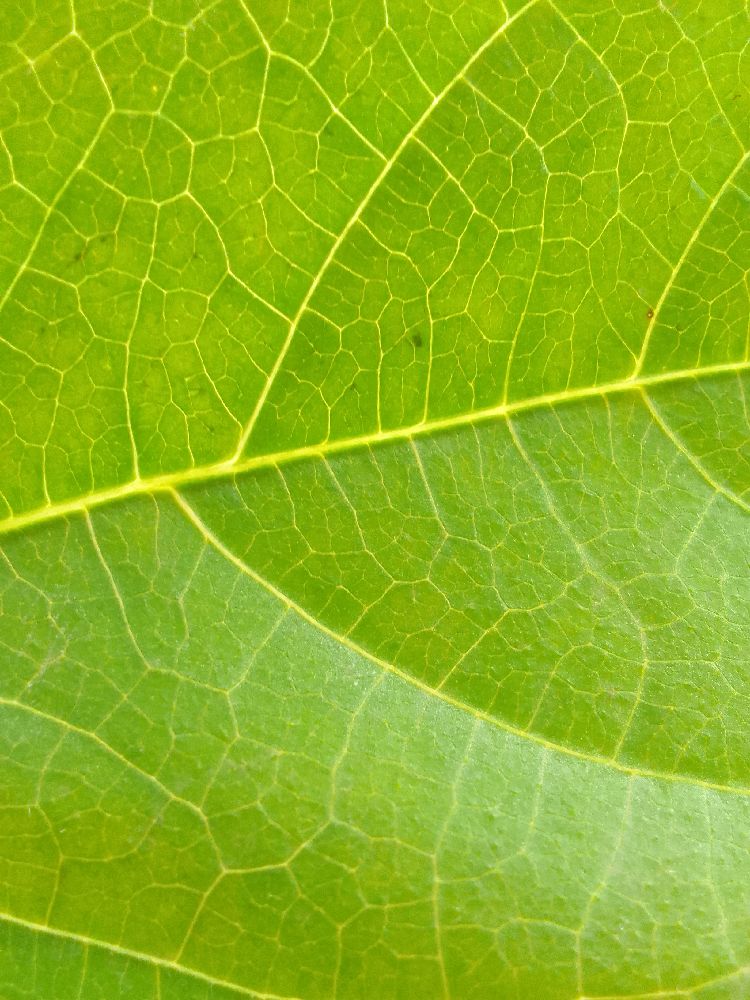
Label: healthy